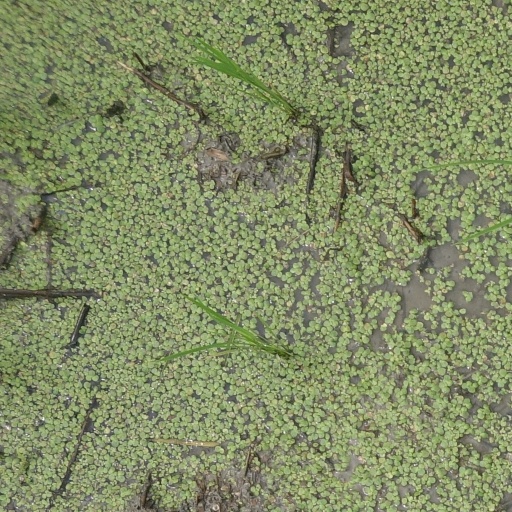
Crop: rice